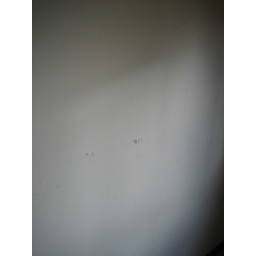
Chips in main bedroom wall